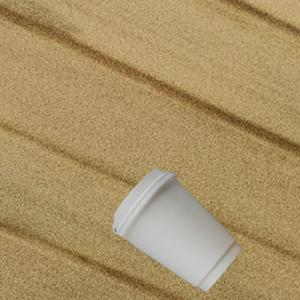
Label: cups